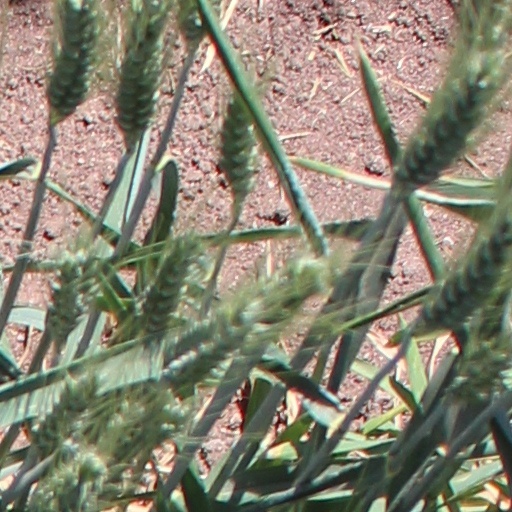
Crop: wheat